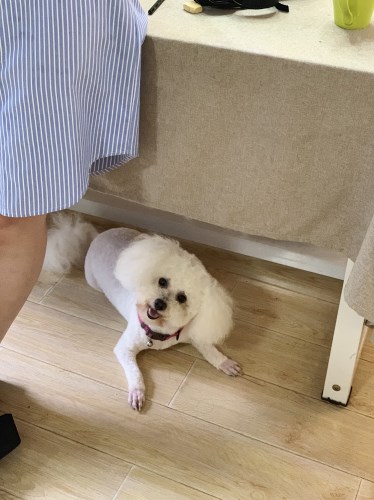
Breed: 3083-n000117-Bichon_Frise